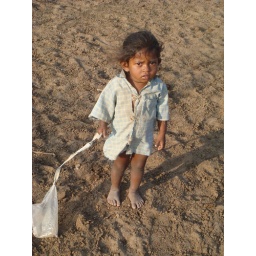
A Chenchu tribal Girl playing with plastic waste in the forest